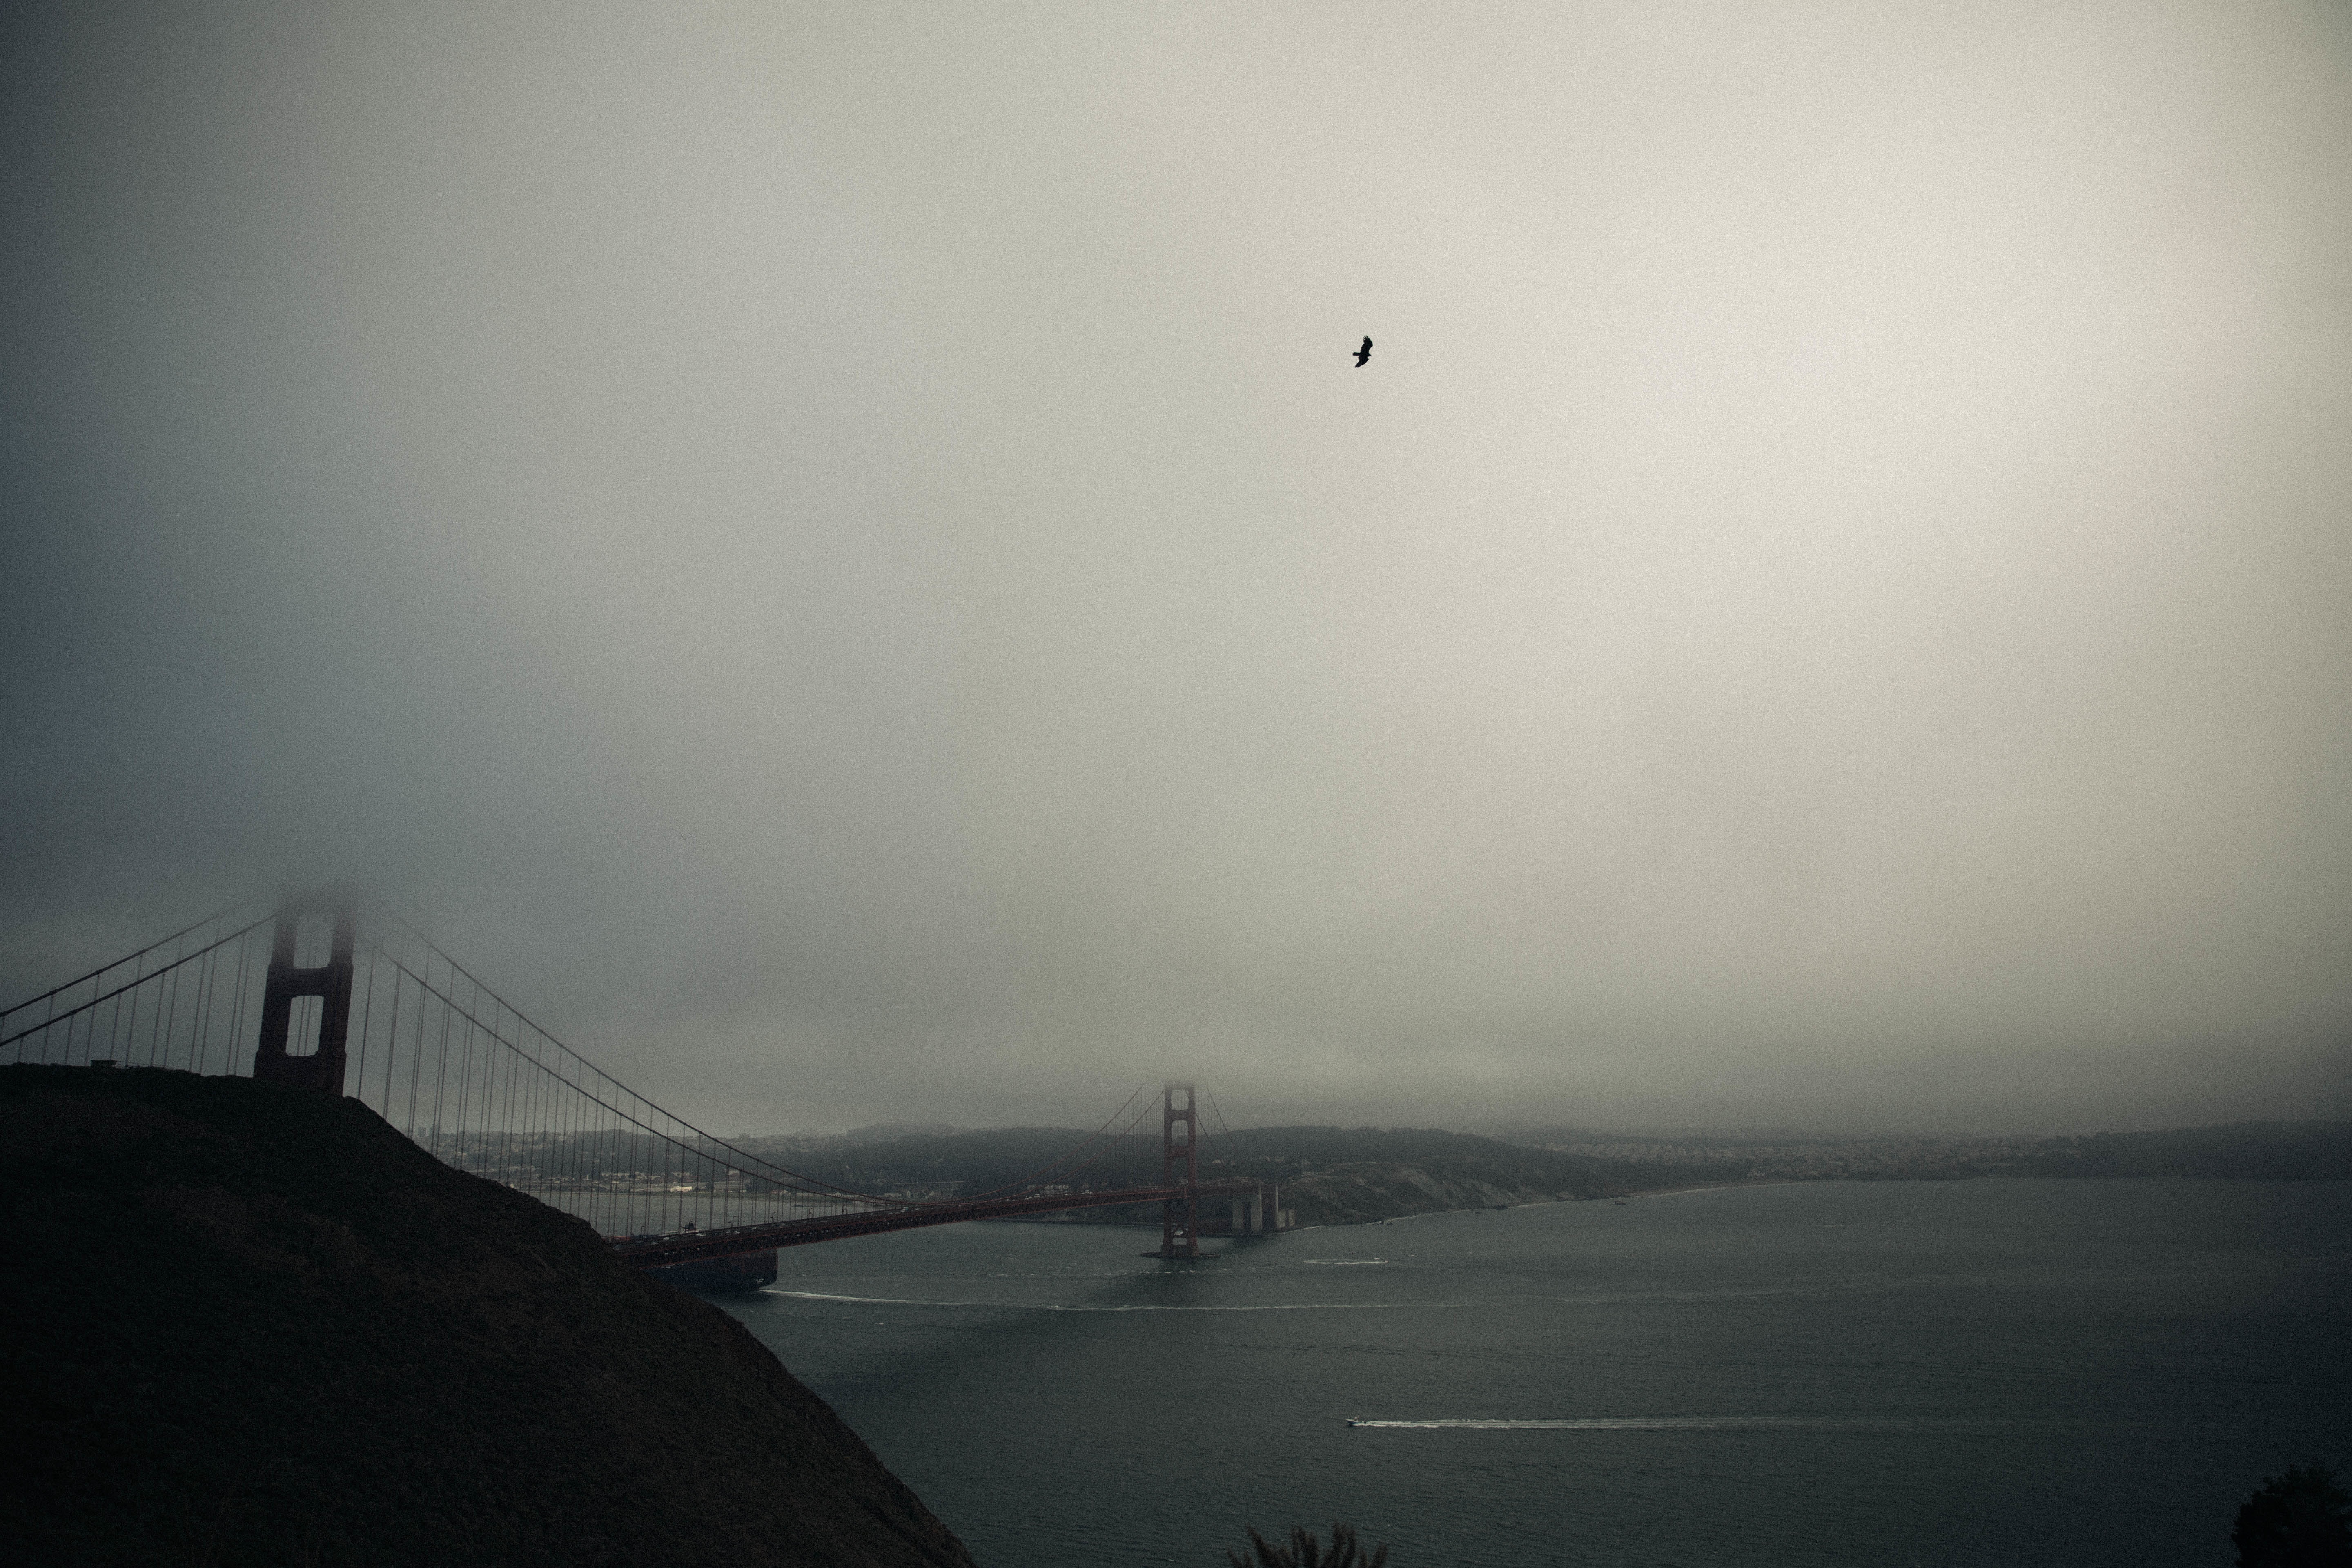
sea, horizon, light, cloud, fog, sunrise, mist, sunlight, morning, wind, dawn, atmosphere, dusk, weather, haze, darkness, atmospheric phenomenon, atmosphere of earth